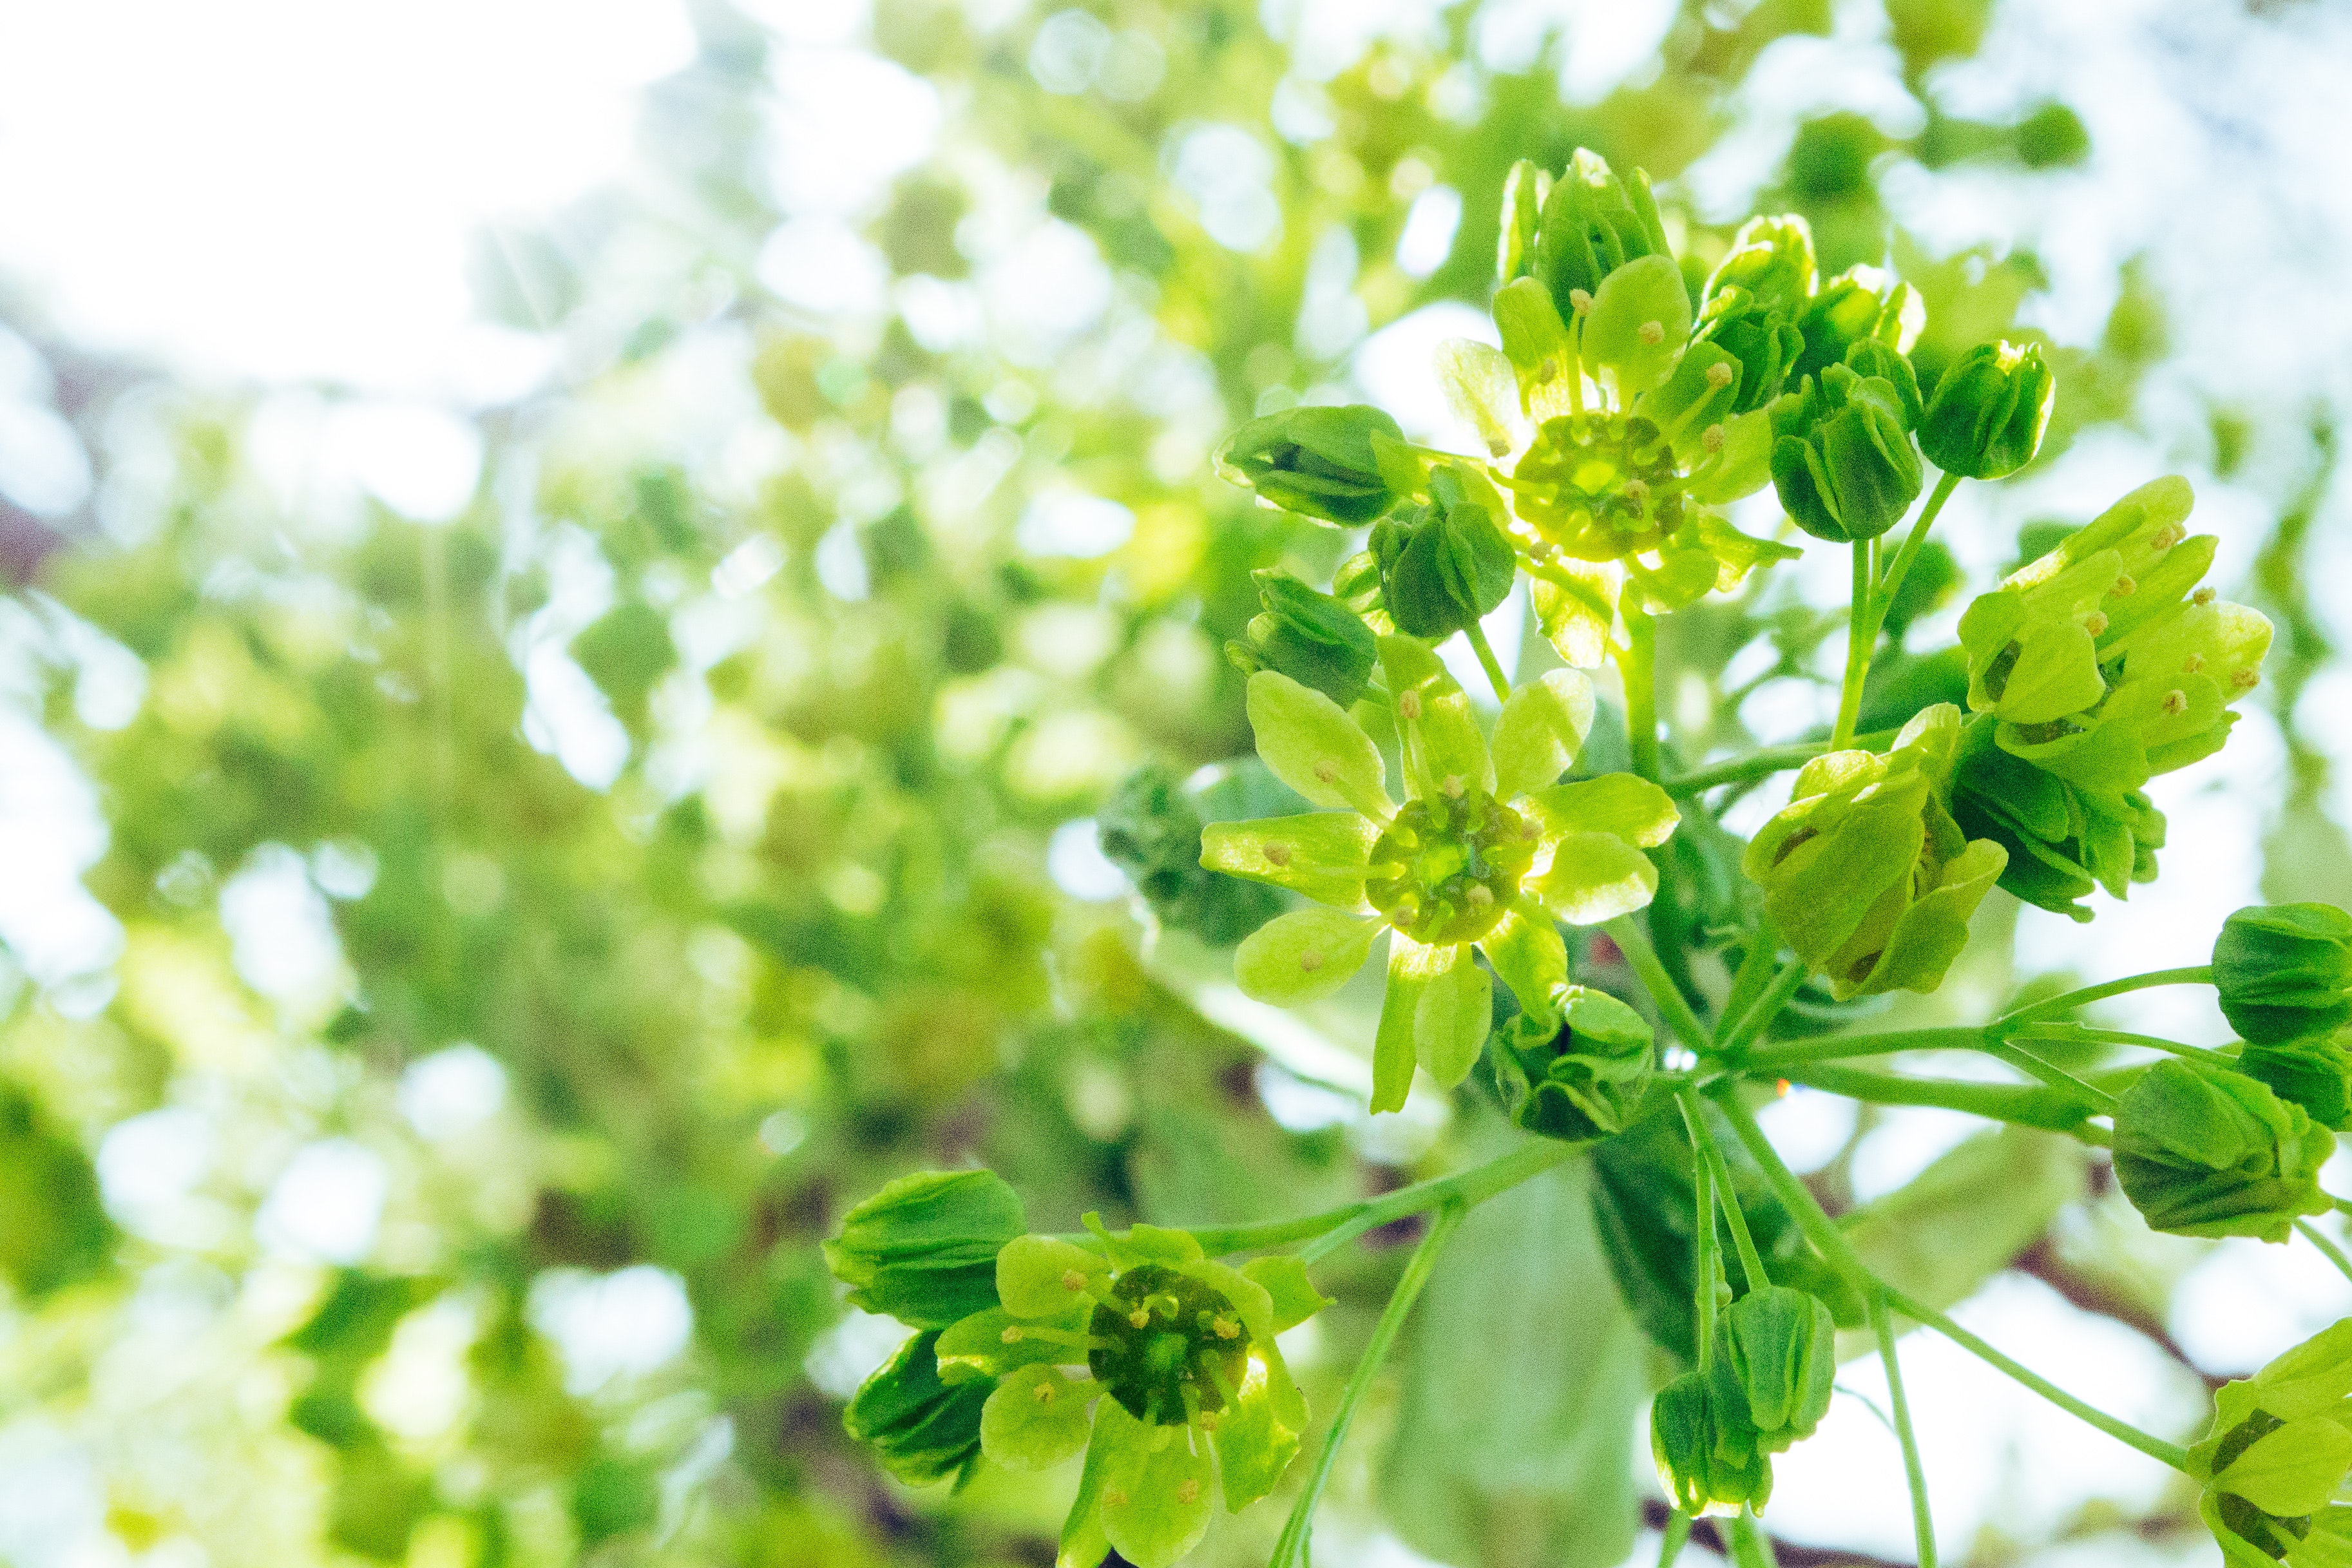
flower, plant, leaf, green, branch, tree, flowering plant, spring, sunlight, plant stem, twig